Baucau Airport

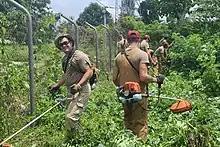
U.S. and Timorese military engineers begin joint rehabilitation of the airport, January 2022

In the early 1970s, Baucau was the very last stop before Australia on the "hippy trail" from Europe. In 1974 and 1975, there were scheduled TAT domestic services between Baucau and Dili, and the Baucau to Darwin services flown for TAT by TAA had become thrice-weekly. After Cyclone Tracy devastated Darwin at the end of 1974, the flights between Baucau and Darwin were suspended for a time. Due to the political circumstances in Portuguese Timor, the very last such flight was on 7 August 1975.